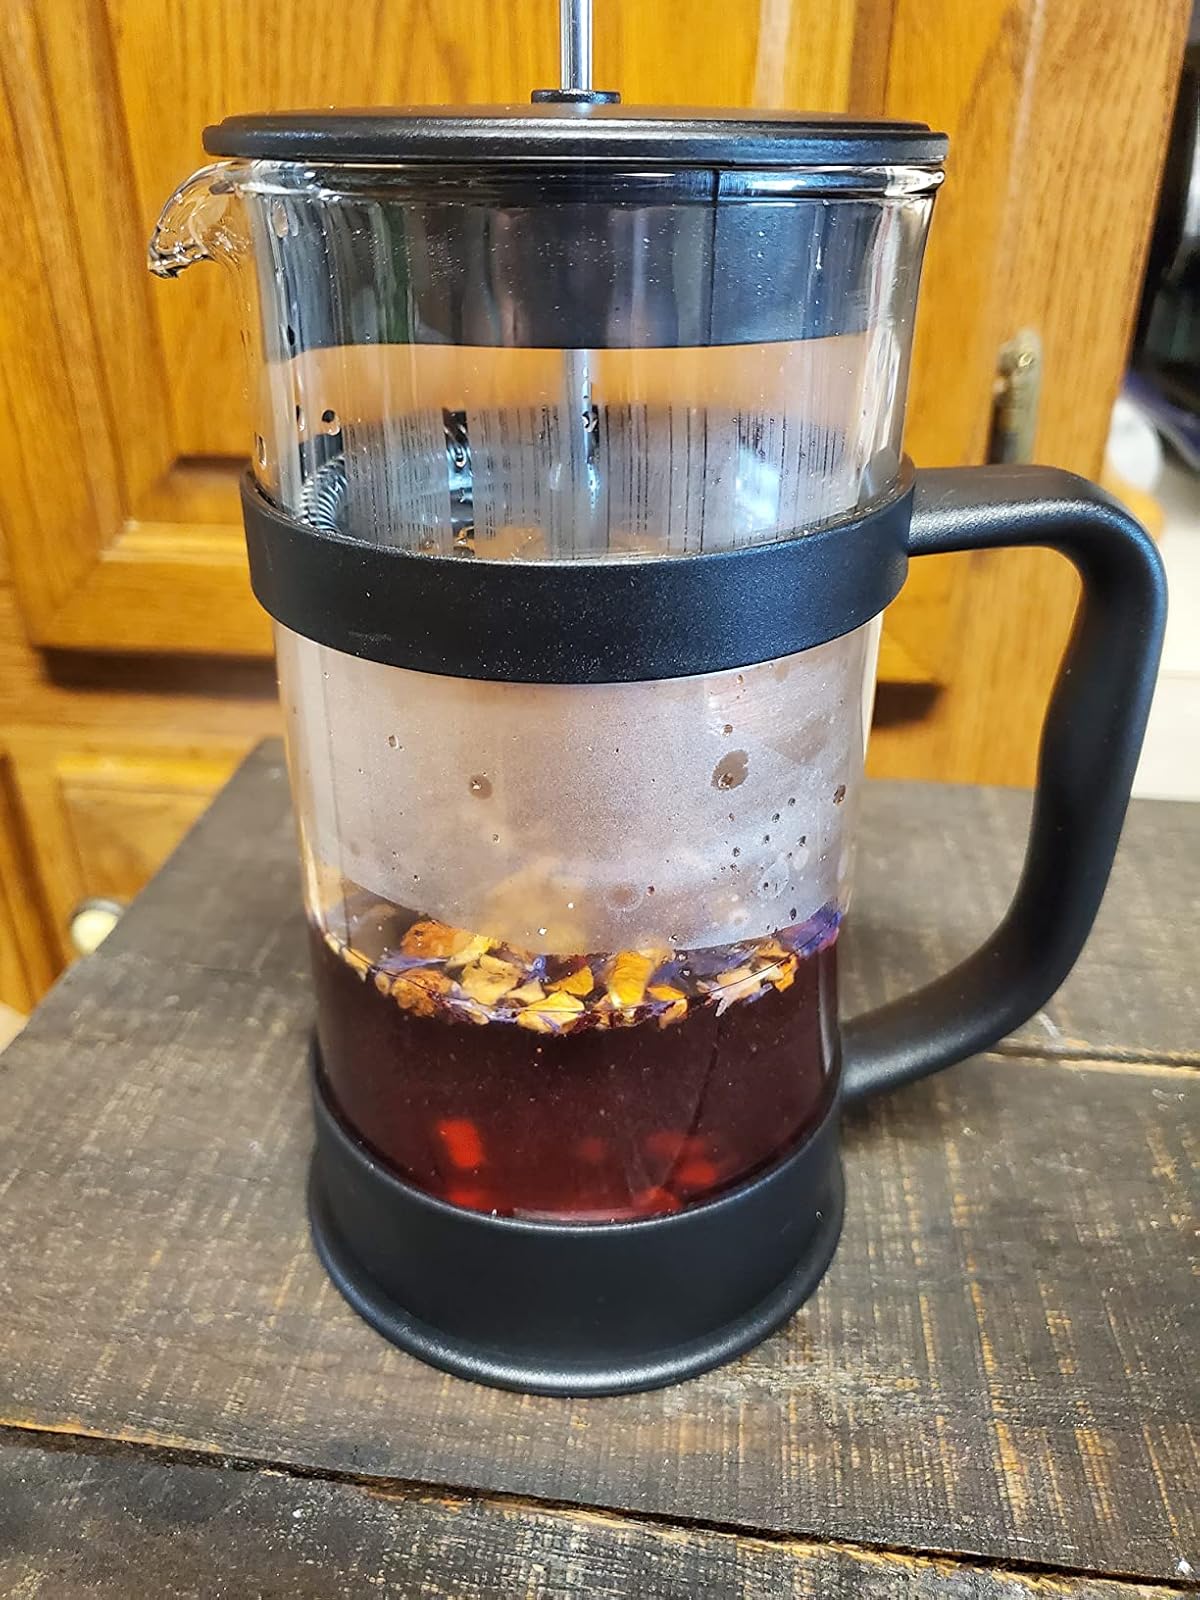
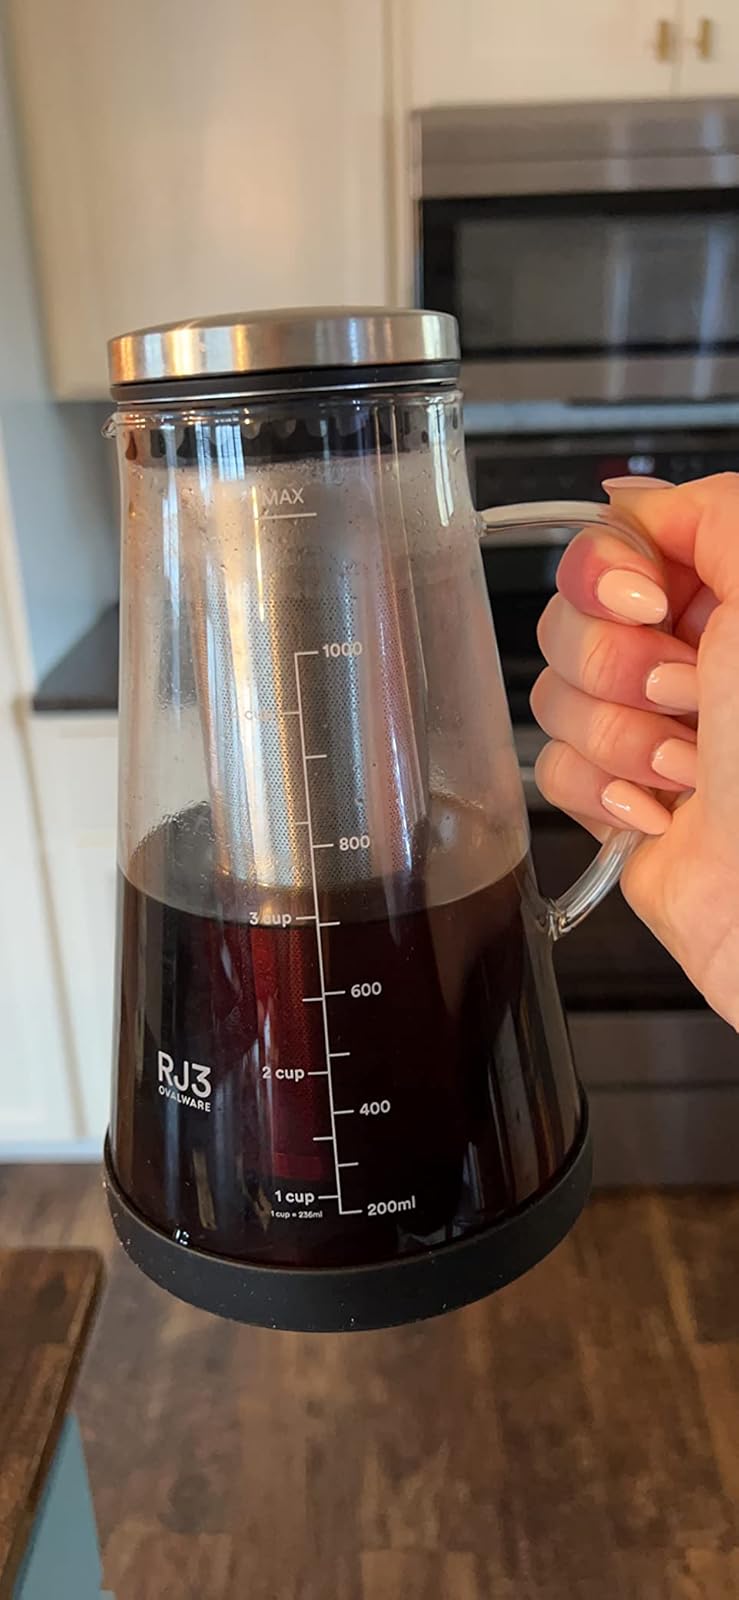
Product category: items_tea
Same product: no